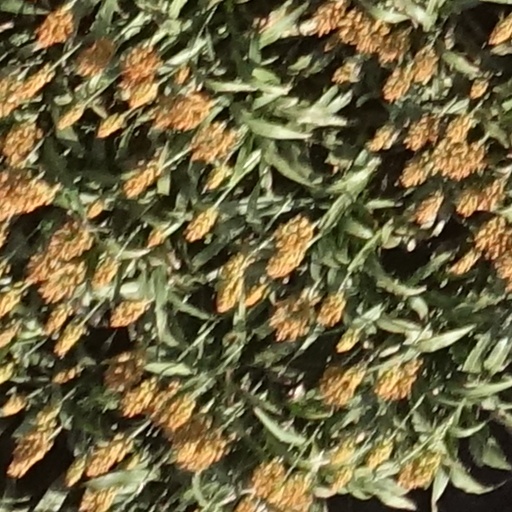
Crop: sorghum